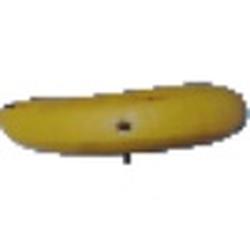
Label: Banana